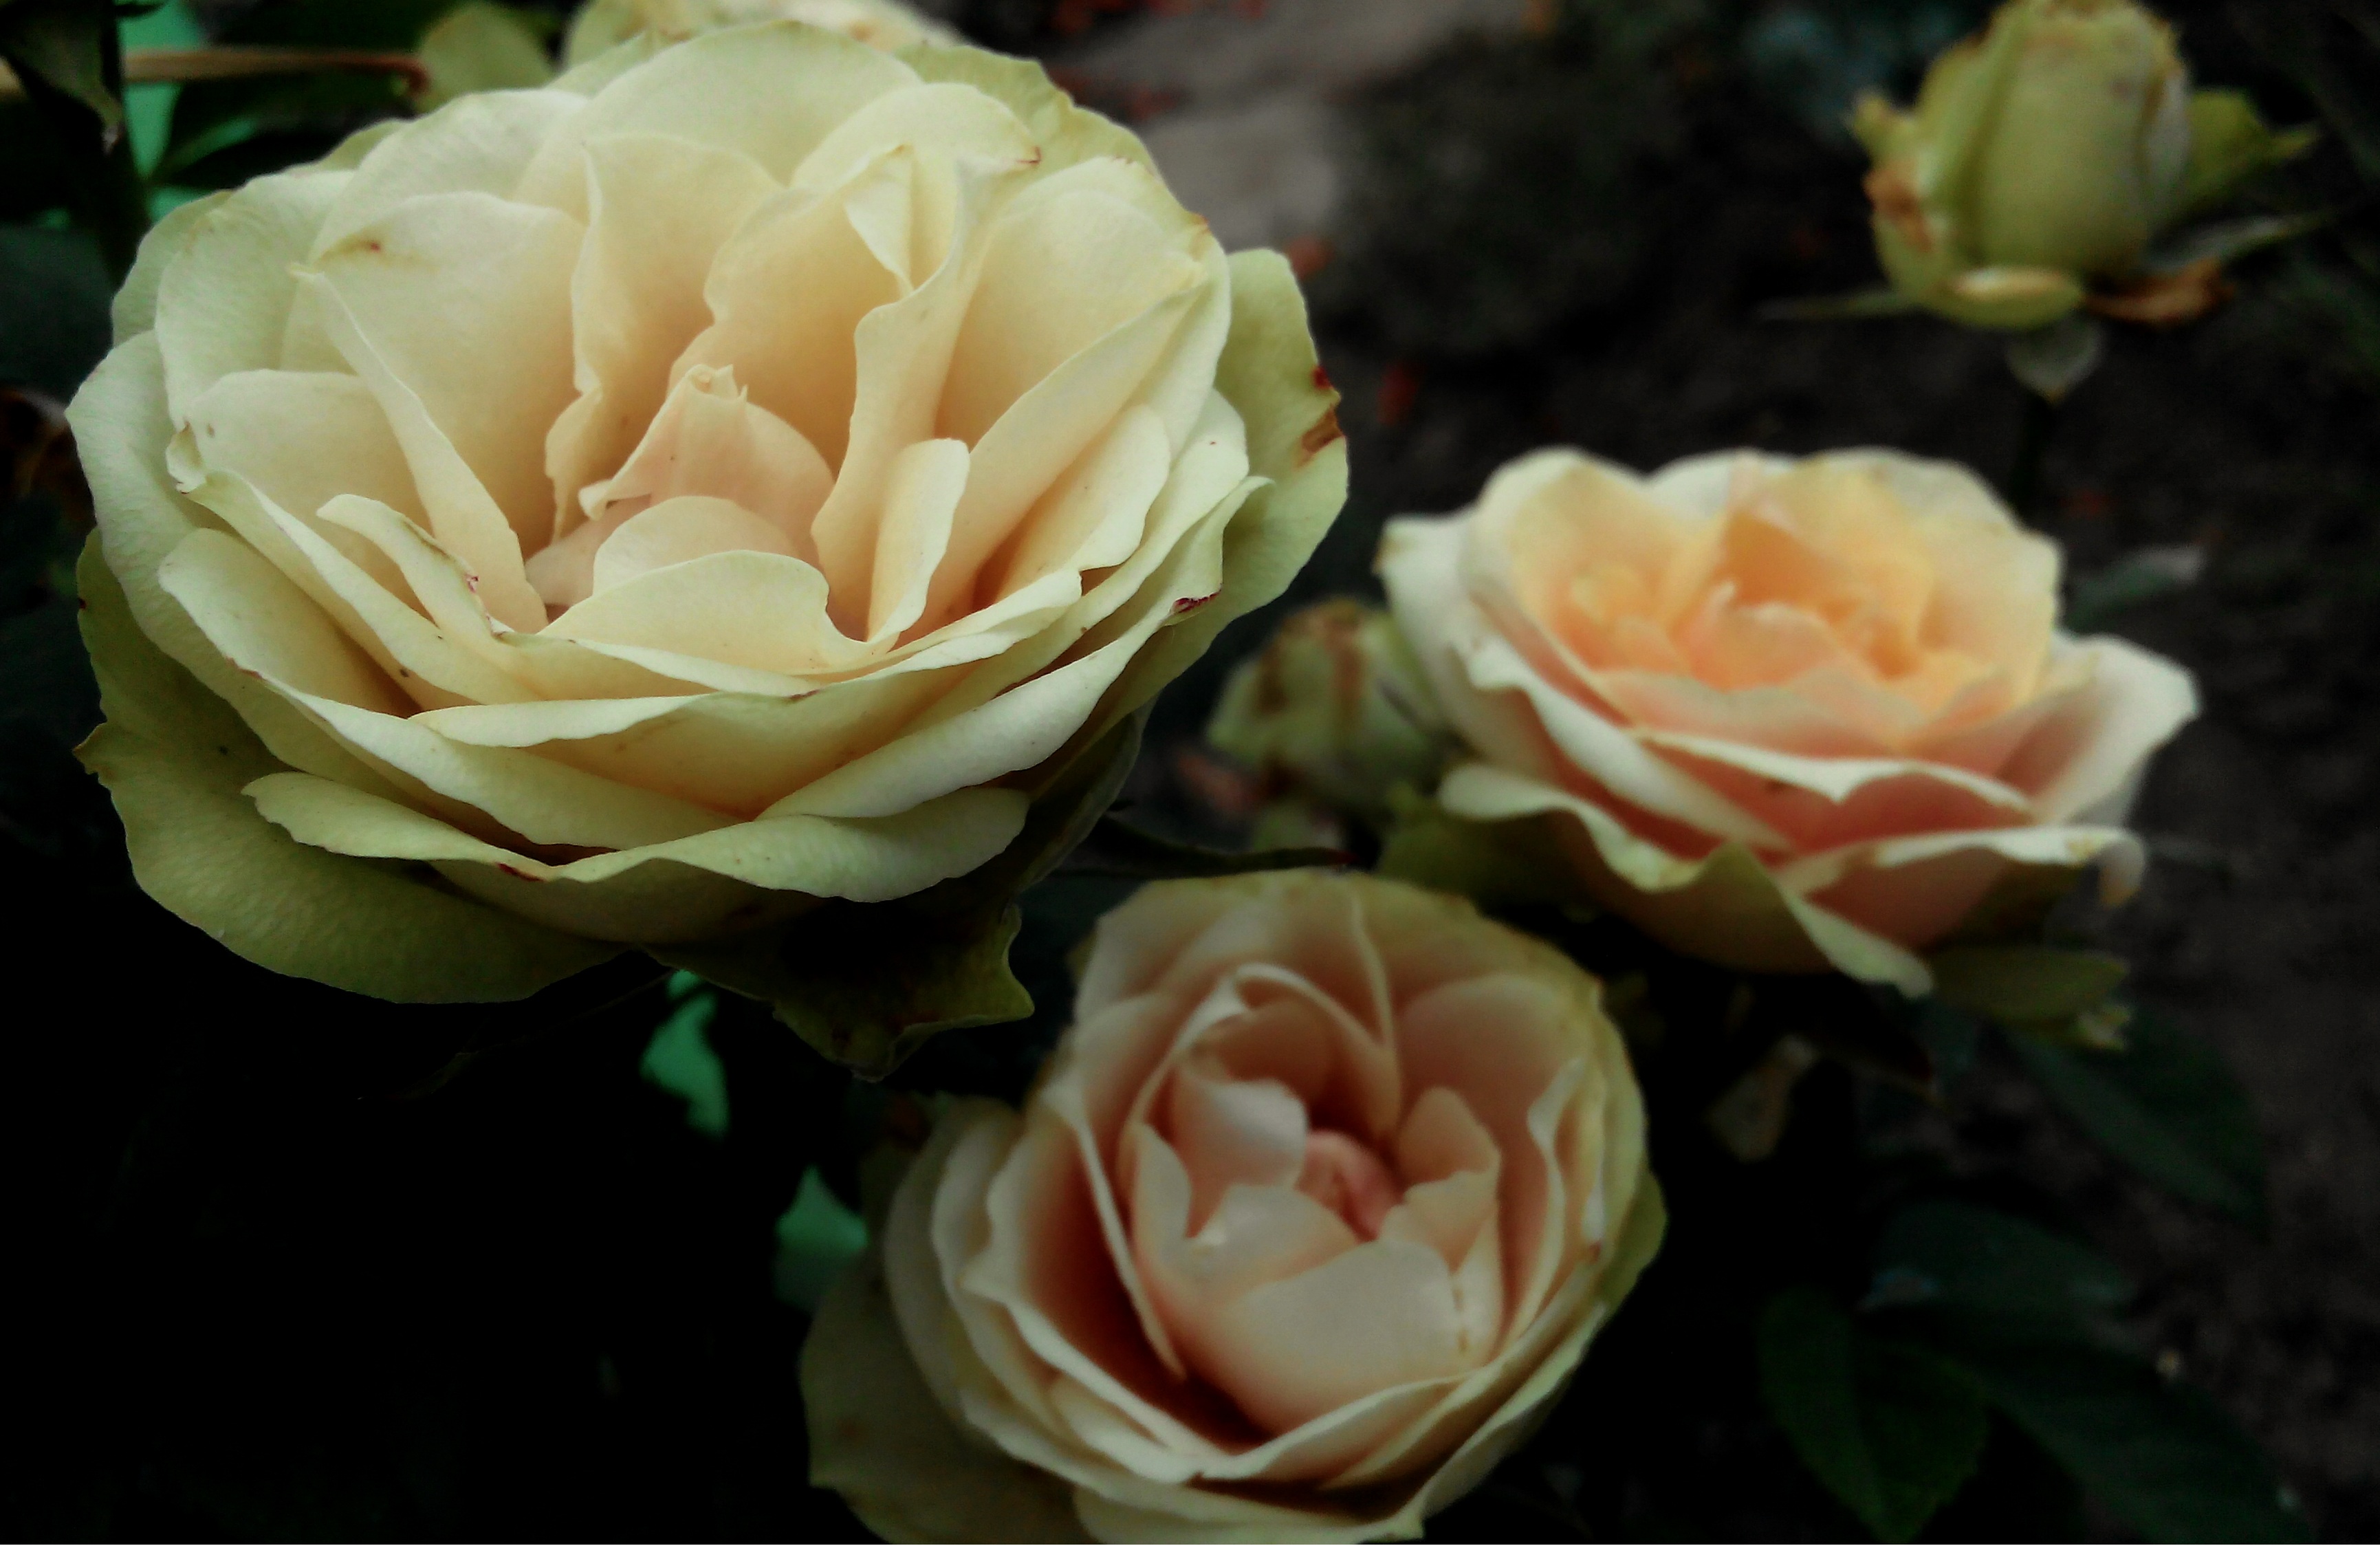
nature, plant, white, flower, petal, rose, green, black, yellow, pink, roses, floristry, floribunda, flowering plant, garden roses, rose family, land plant, rosa centifolia, rose order